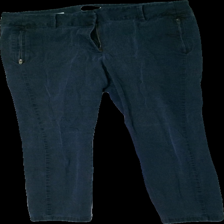
View: front
Type: Jeans
Category: Ladies
Brand: Not in the list
Brand text on label: loft
Colors: Blue
Material: 100% cott
Cut: Regular
Season: All
Stains: Minor
Price range: <50
Recommended usage: Export
Comment: tappat passform